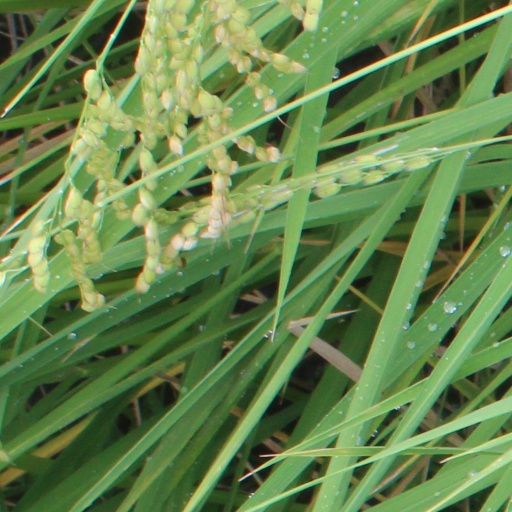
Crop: rice